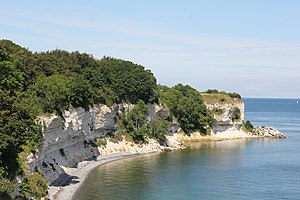
Stevns Klint
Stevns Klint set fra Højerup Gamle Kirke
Stevns Klint set fra Højerup Gamle Kirke den 10. juli 2019
Stevns Klint er en 17 km lang og op til 41 m høj klint, der afgrænser Stevns, Danmark, mod øst. Stevns Klint blev optaget på UNESCOs verdensarvsliste i 2014. På Stevns Klint markerer et lag af fiskeler tydeligst i hele verden som et gyldent søm en af de største naturkatastrofer og masseudryddelser i Jordens historie. Fiskeleret indeholder unormalt meget af platinmetallet iridium.